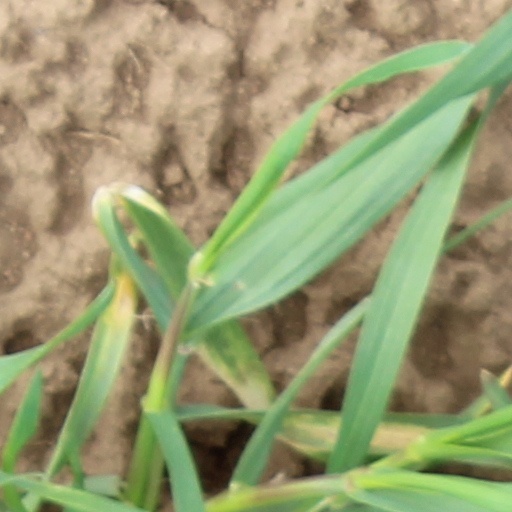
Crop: wheat